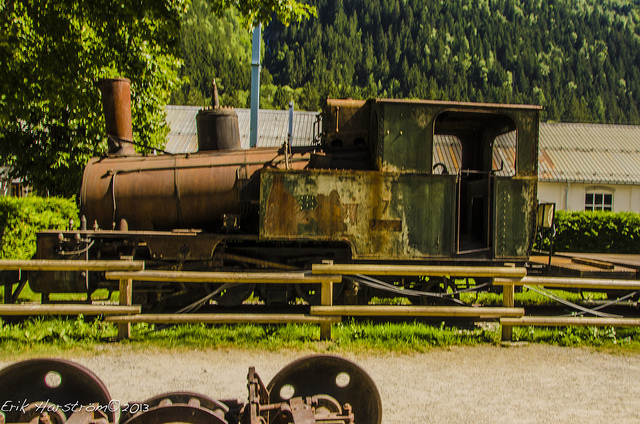
user: Given an image and a question. Answer the question in a short answer. Question: What is the cause of the color of the vehicle? Short Answer:
assistant: rust